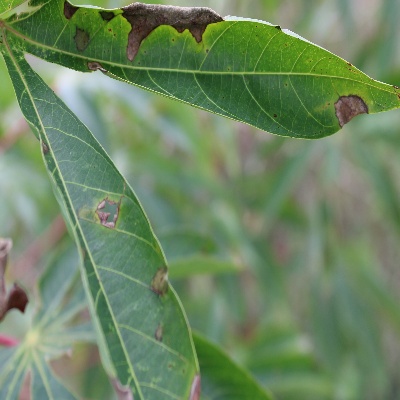
Crop: Cassava
Condition: brown spot